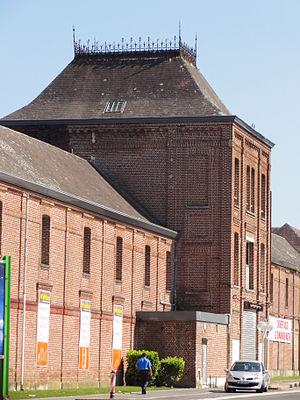
Ateliers centraux de la Compagnie des mines de Nœux dans le bassin minier du Nord-Pas-de-Calais, Nœux-les-Mines, Pas-de-Calais, Nord-Pas-de-Calais, France. This building is inscrit au titre des Monuments Historiques. It is indexed in the Base Mérimée, a database of architectural heritage maintained by the French Ministry of Culture,
Cet article recense une partie des monuments historiques du Pas-de-Calais, en France.
La fosse nᵒ 1 - 1 bis dite Adrien Aubé de Bracquemont ou fosse de Nœux de la Compagnie des mines de Nœux est un ancien charbonnage du Bassin minier du Nord-Pas-de-Calais, situé à Nœux-les-Mines. Les travaux de la fosse nᵒ 1 commencent le 1ᵉʳ avril 1851. Grâce à un fonçage sans problème, la fosse commence à produire en 1852, et devient très rapidement bien productive, puisque des innovations technologiques y ont été appliquées. Le puits nᵒ 1 bis est commencé en mai 1883. Doté d'installations modernes et plus importantes, il devient rapidement le seul à extraire, le puits nᵒ 1 assurant l'aérage. En parallèle, les grands bureaux et les ateliers centraux de la compagnie sont bâtis à côté de la fosse. Des cités, puis une église ont été bâtis pour les mineurs. Un terril nᵒ 36, 1 de Nœux, est édifié au nord de la fosse. Une coopérative des ouvriers mineurs et une pharmacie centrale sont construites près de la fosse. Le puits nᵒ 1 est comblé en 1936 ou 1938, ses installations sont détruites.